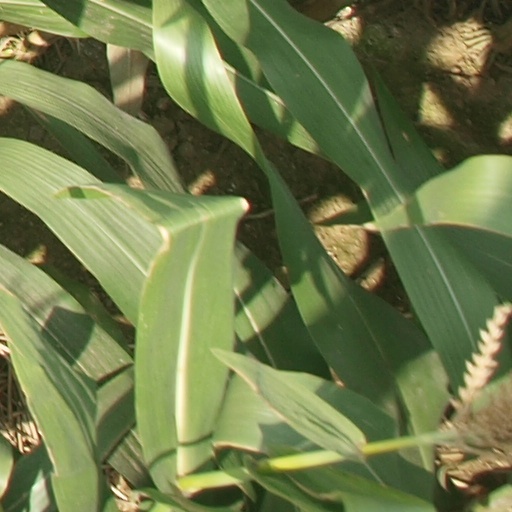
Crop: maize; corn